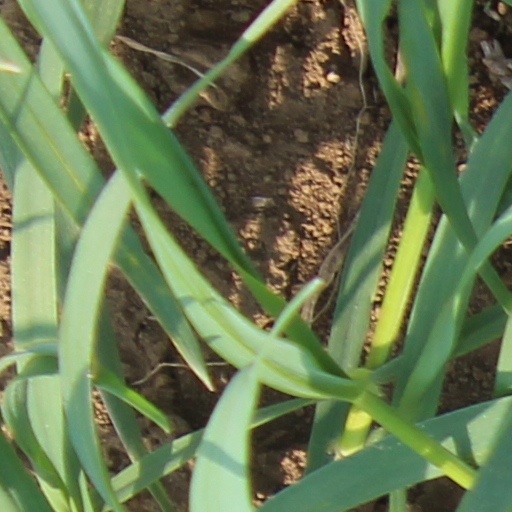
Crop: wheat